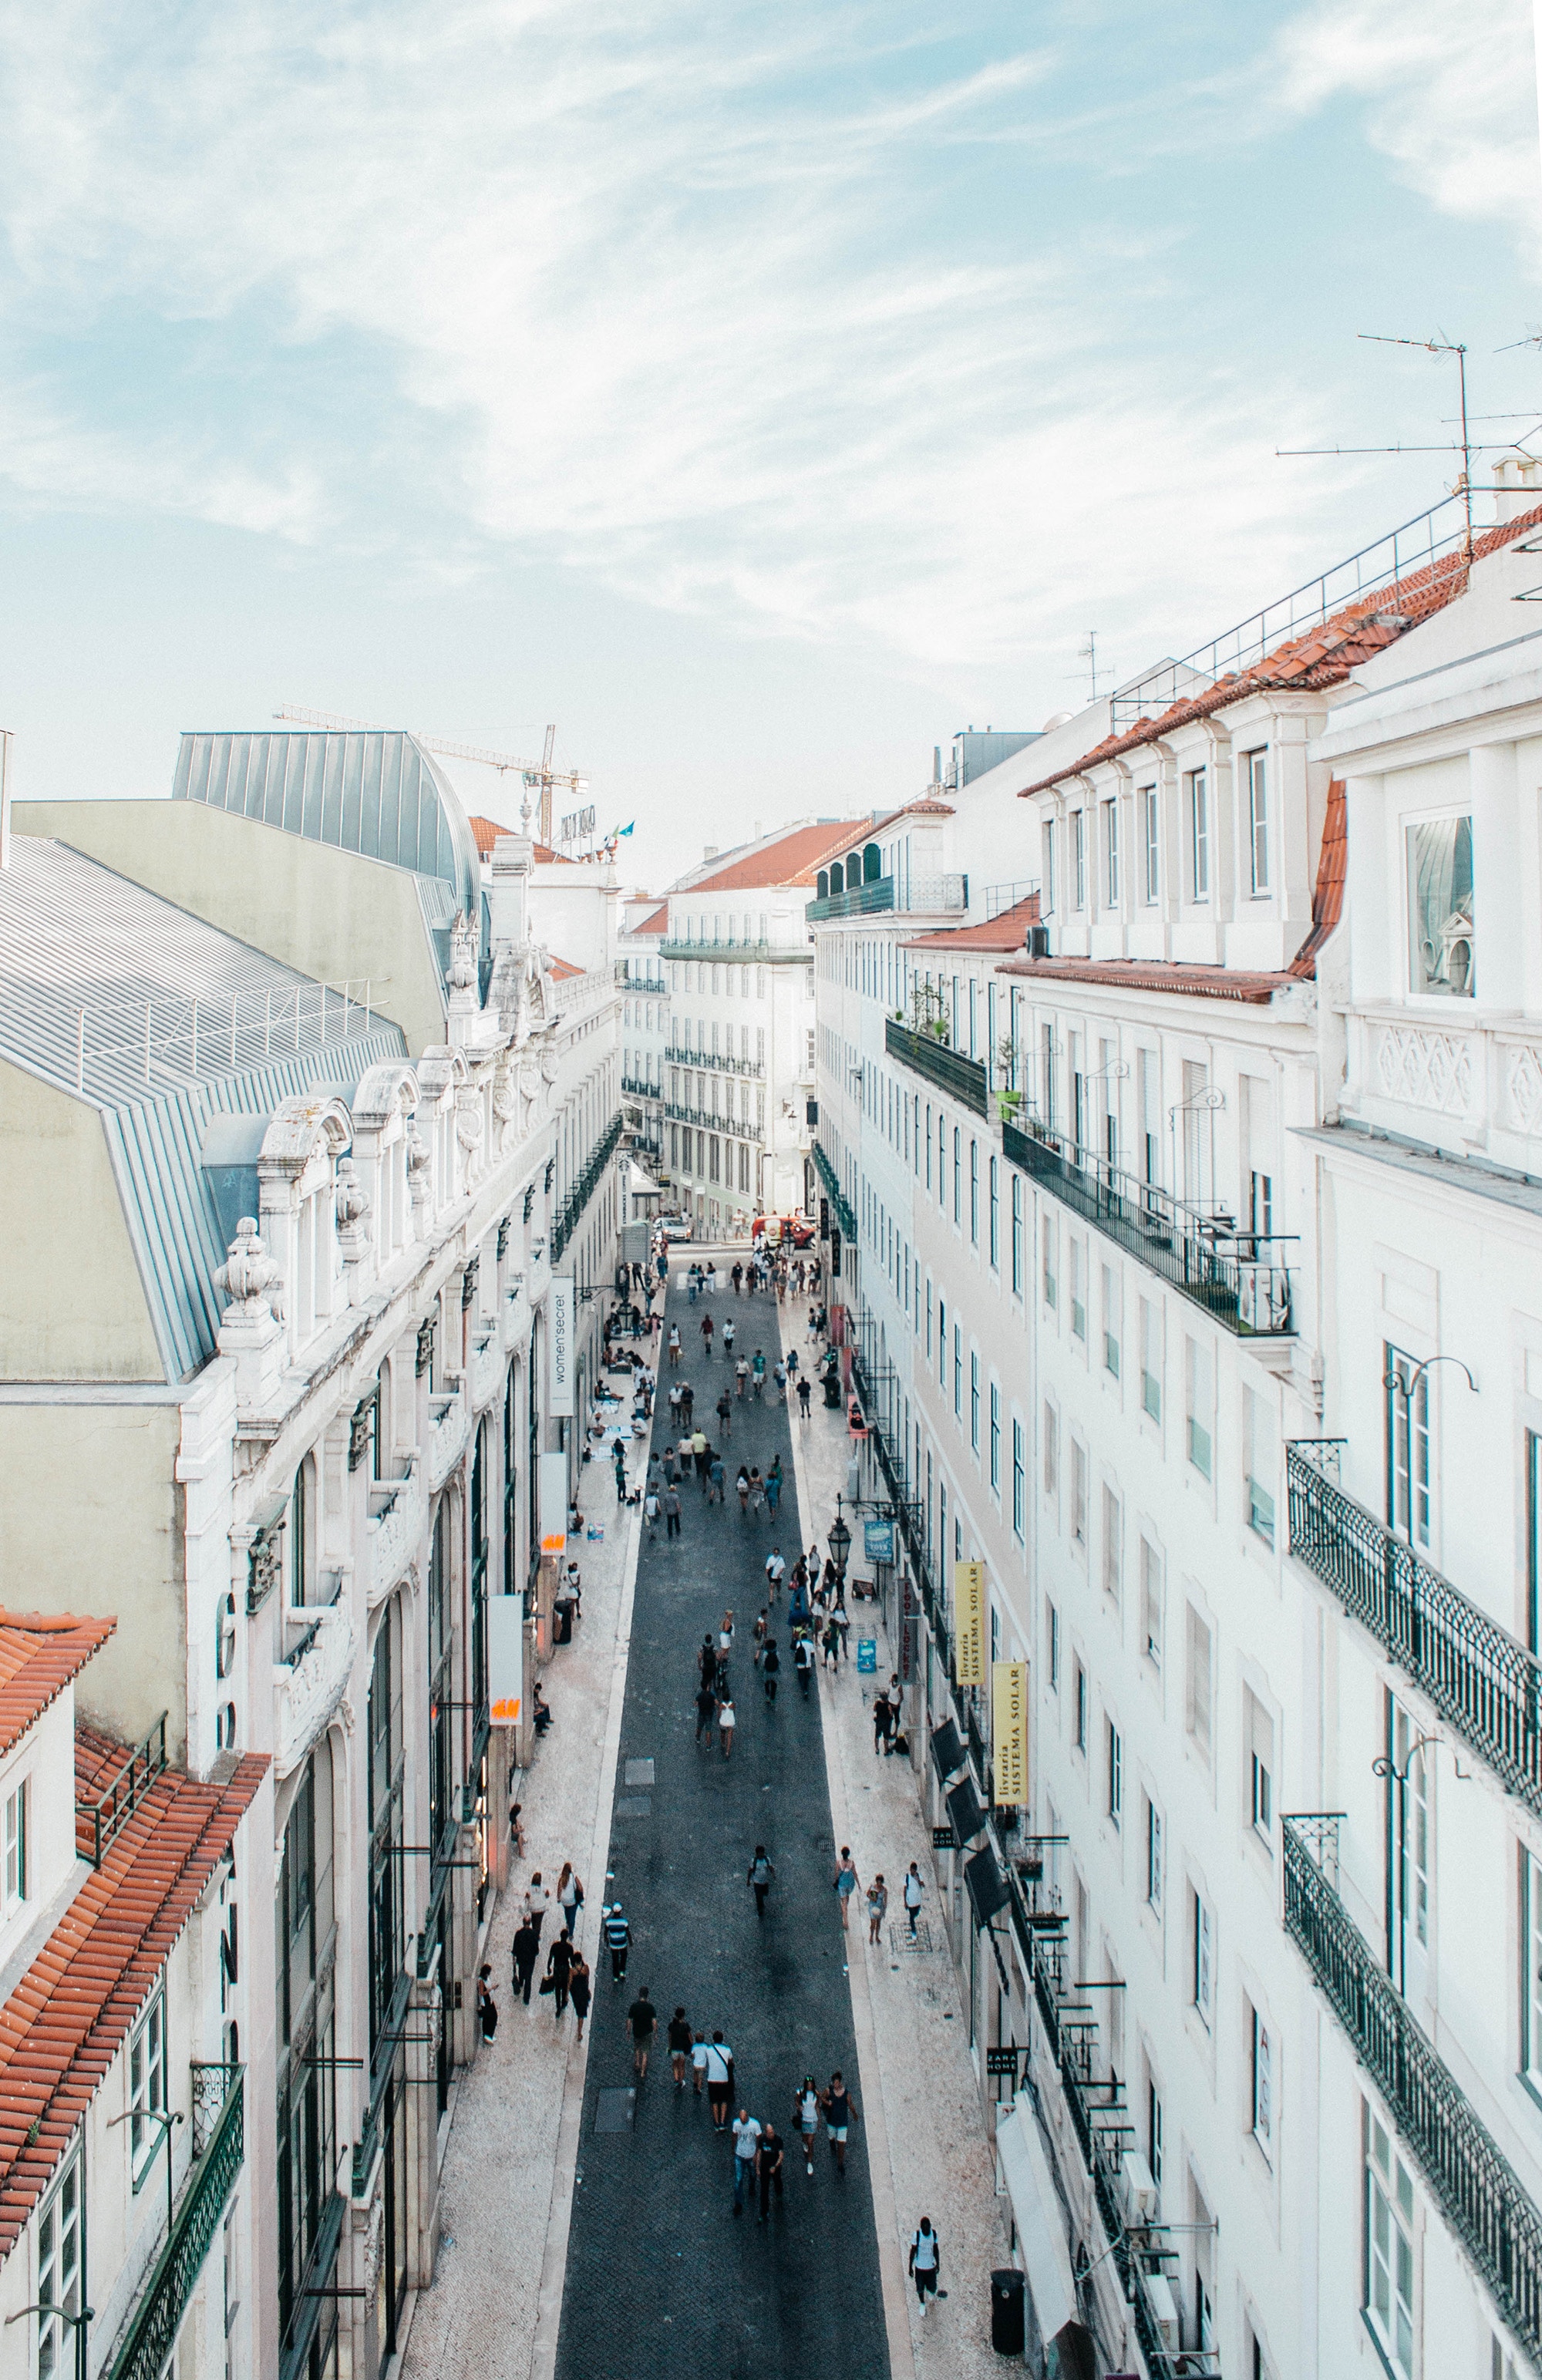
architecture, structure, sky, town, building, city, facade, metropolis, urban area, residential area, metropolitan area